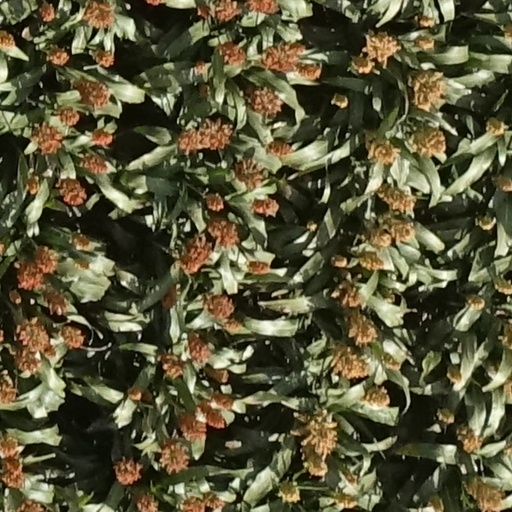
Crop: sorghum